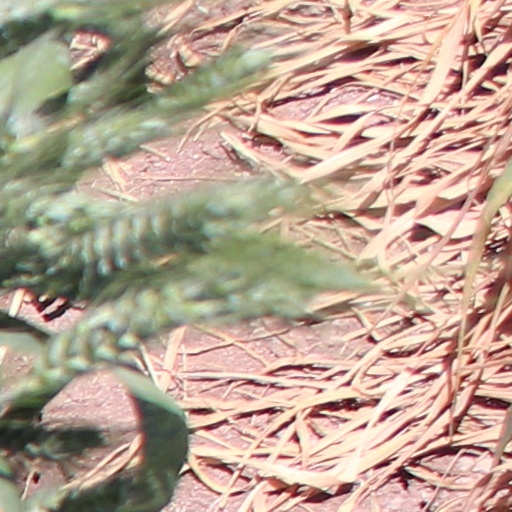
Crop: wheat